Ariadne

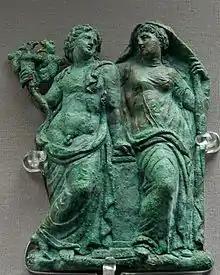
Ariadne as the consort of Dionysus: bronze appliqué from Chalki, Rhodes, late fourth century BCE, in the British Museum.

Karl Kerenyi and Robert Graves theorized that Ariadne, whose name they thought derived from Hesychius' enumeration of "Άδνον", a Cretan-Greek form of ""arihagne"" ("utterly pure"), was a Great Goddess of Crete, "the first divine personage of Greek mythology to be immediately recognized in Crete", once archaeological investigation began. Kerenyi observed that her name was merely an epithet and claimed that she was originally the "Mistress of the Labyrinth", both a winding dancing ground and, in the Greek opinion, a prison with the dreaded Minotaur in its centre. Kerenyi explained that a Linear B inscription from Knossos "to all the gods, honey… [,] to the mistress of the labyrinth honey" in equal amounts, implied to him that the Mistress of the Labyrinth was a Great Goddess in her own right. Professor Barry Powell suggested that she was the Snake Goddess of Minoan Crete.